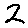
Label: 2